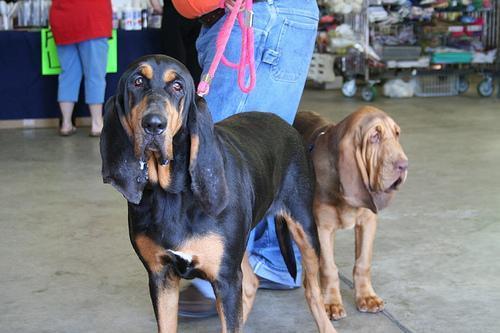
bloodhound